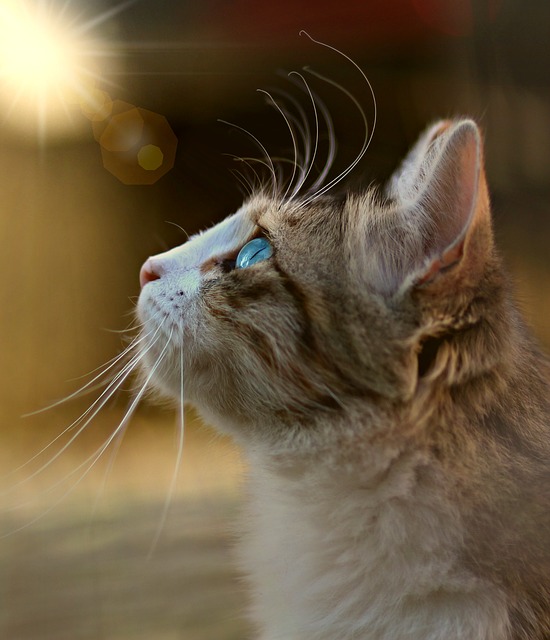
Label: cat